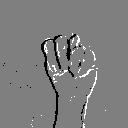
ASL letter: n